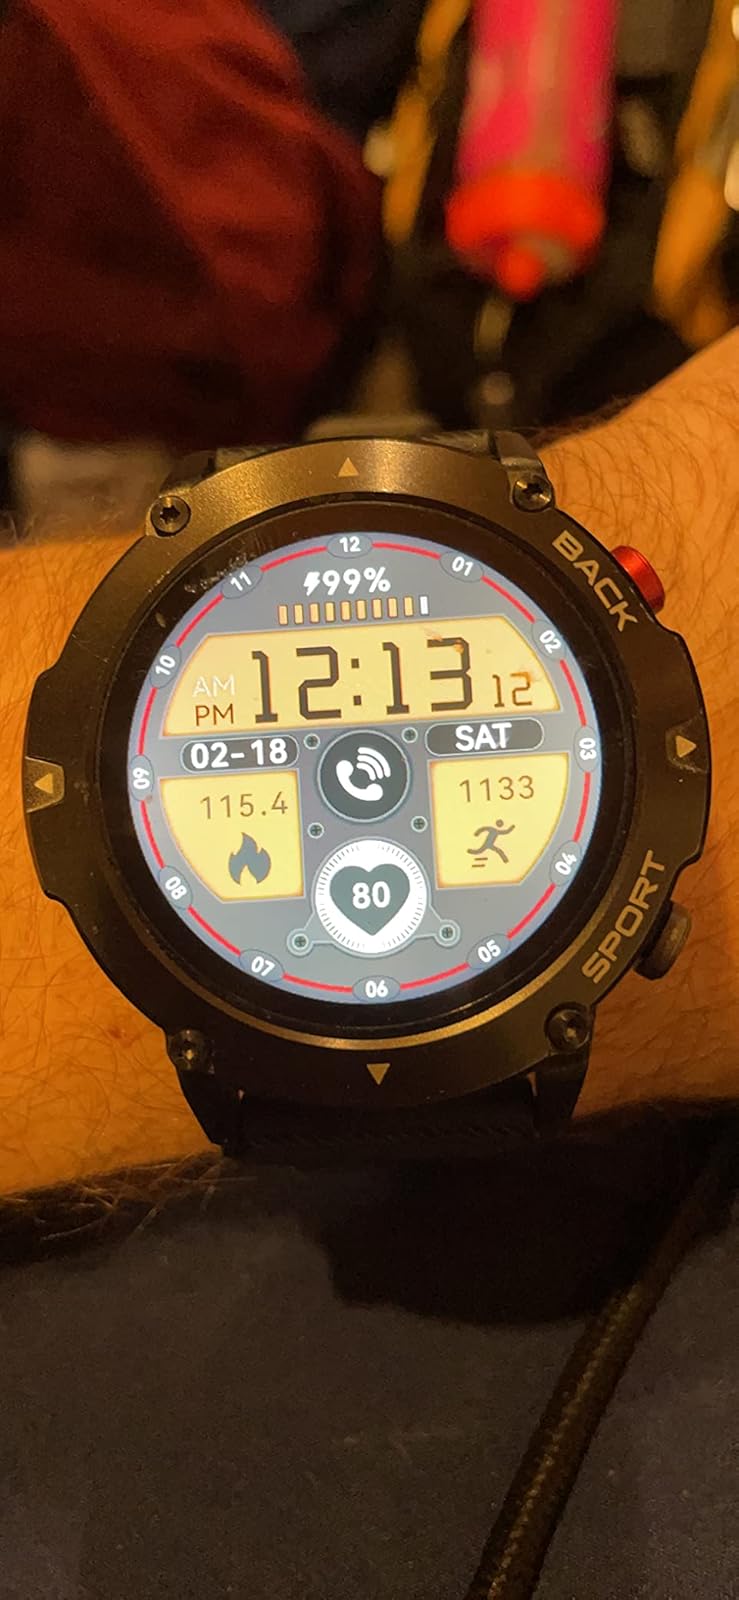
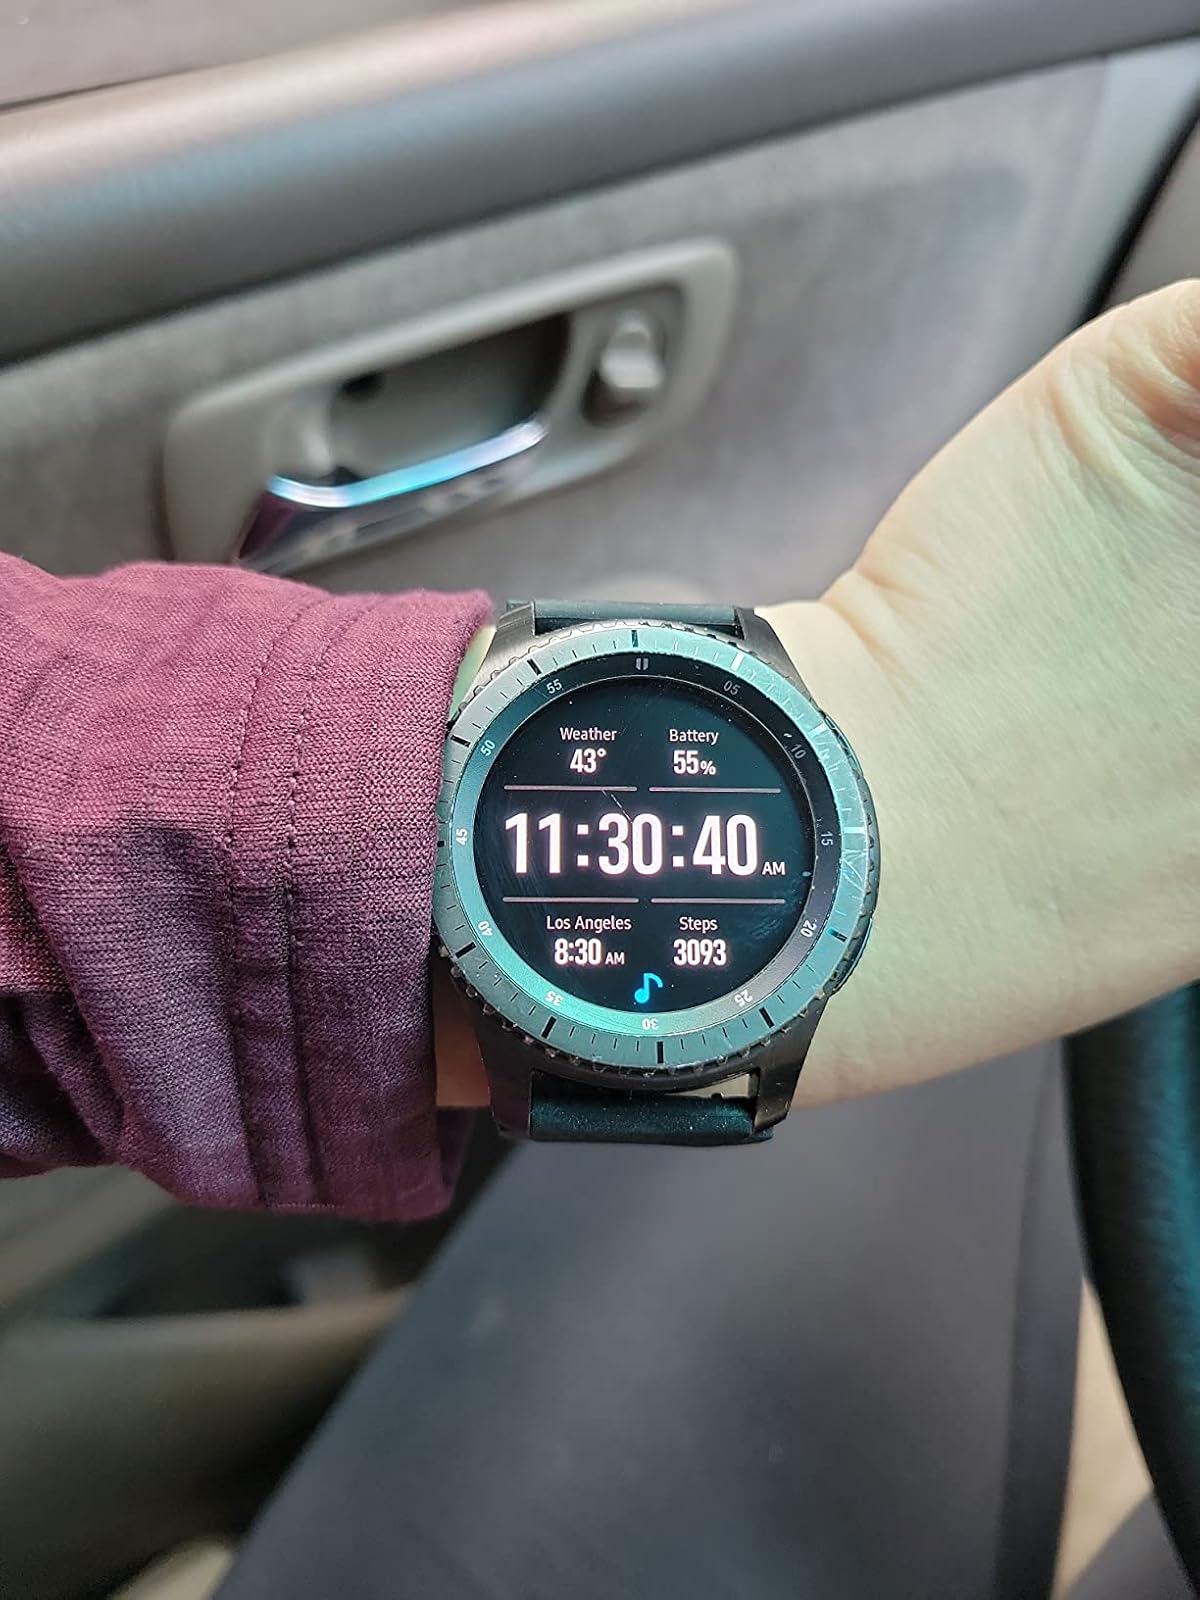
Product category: smartwatch
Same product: no